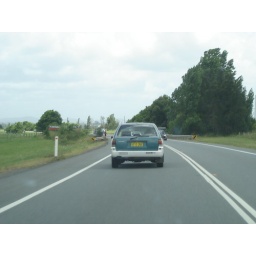
note the different coloured parts of the car and back window held in by TAPE